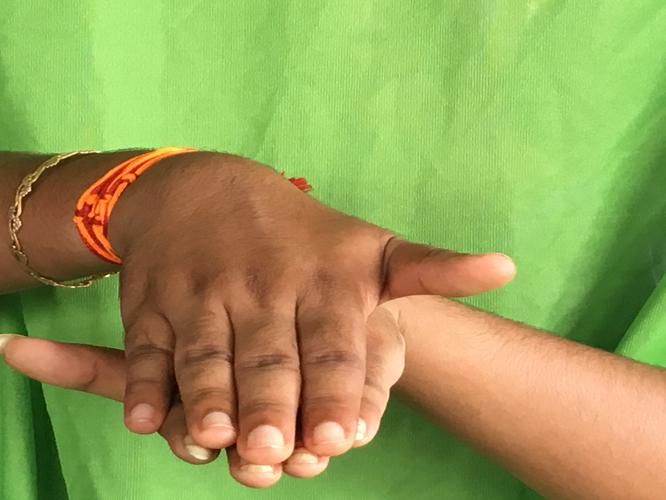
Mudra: Matsya
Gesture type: double_hand